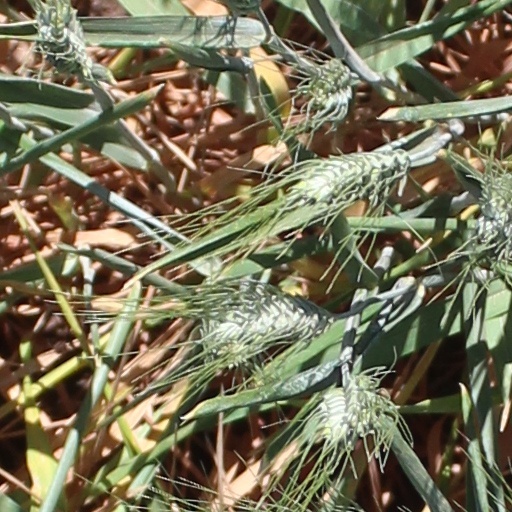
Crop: wheat